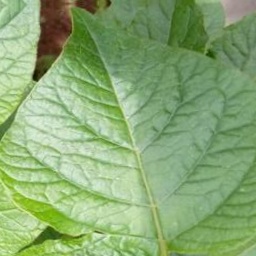
Etiqueta: Sana